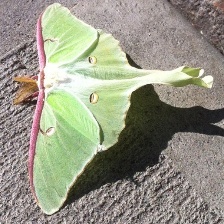
Species: LUNA MOTH